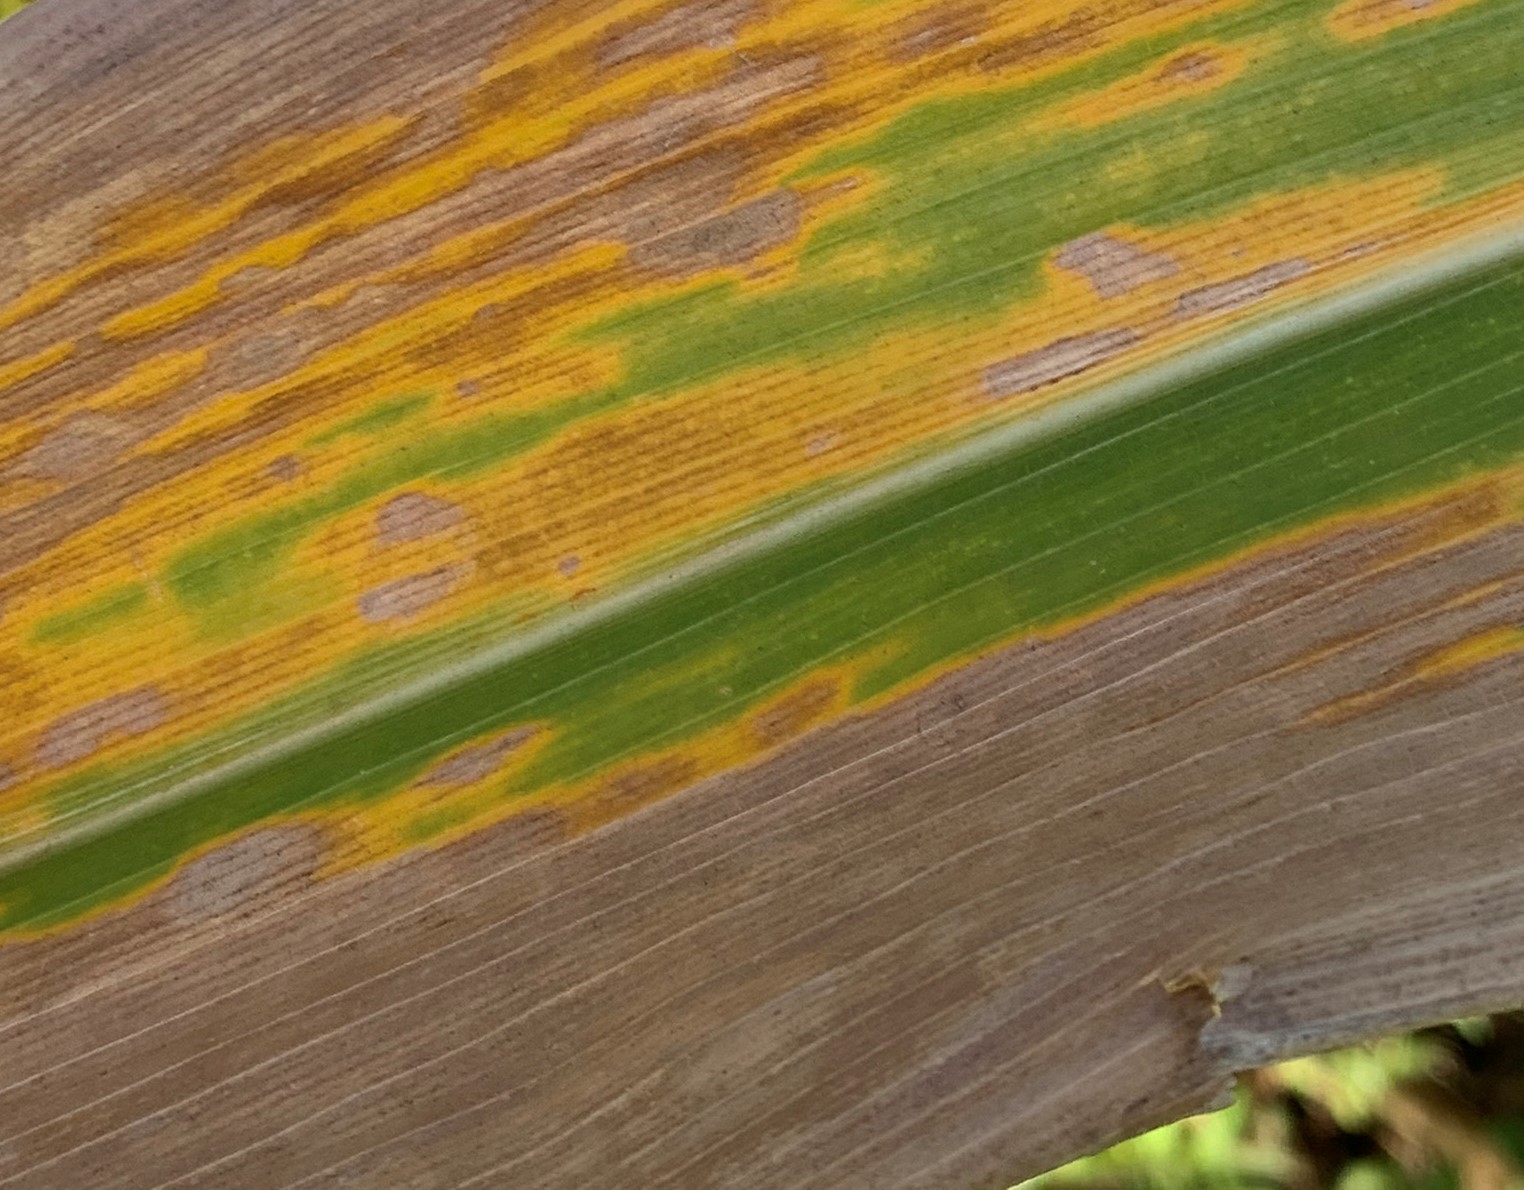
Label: MLN